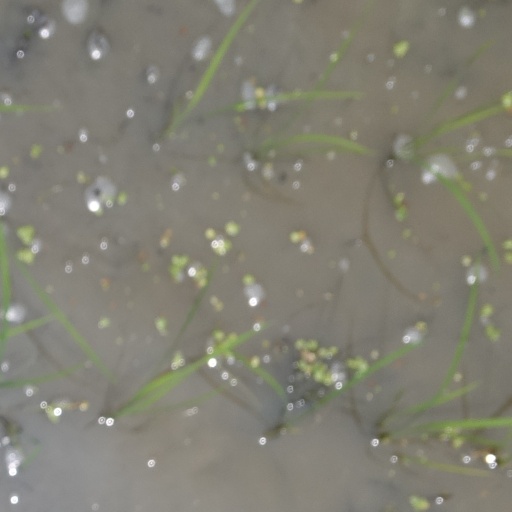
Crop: rice